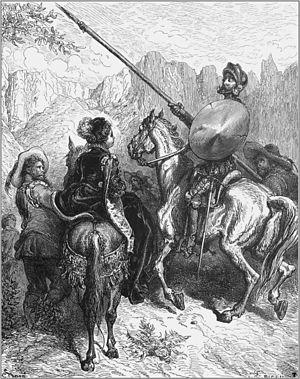
Un personnage de fiction est un être imaginaire issu d'une œuvre de fiction. La création et le développement des personnages sont appelés représentation, peinture ou traitement des personnages.